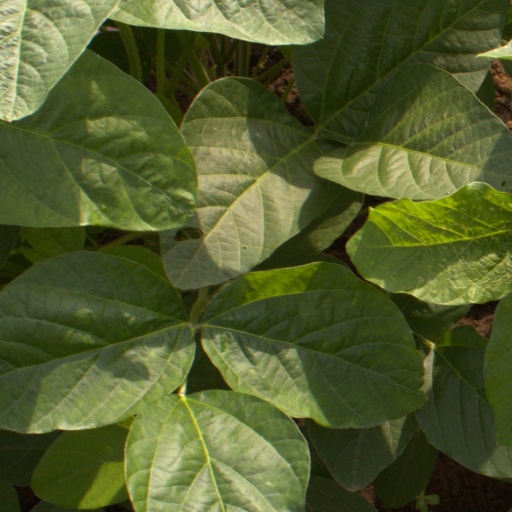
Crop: soybean